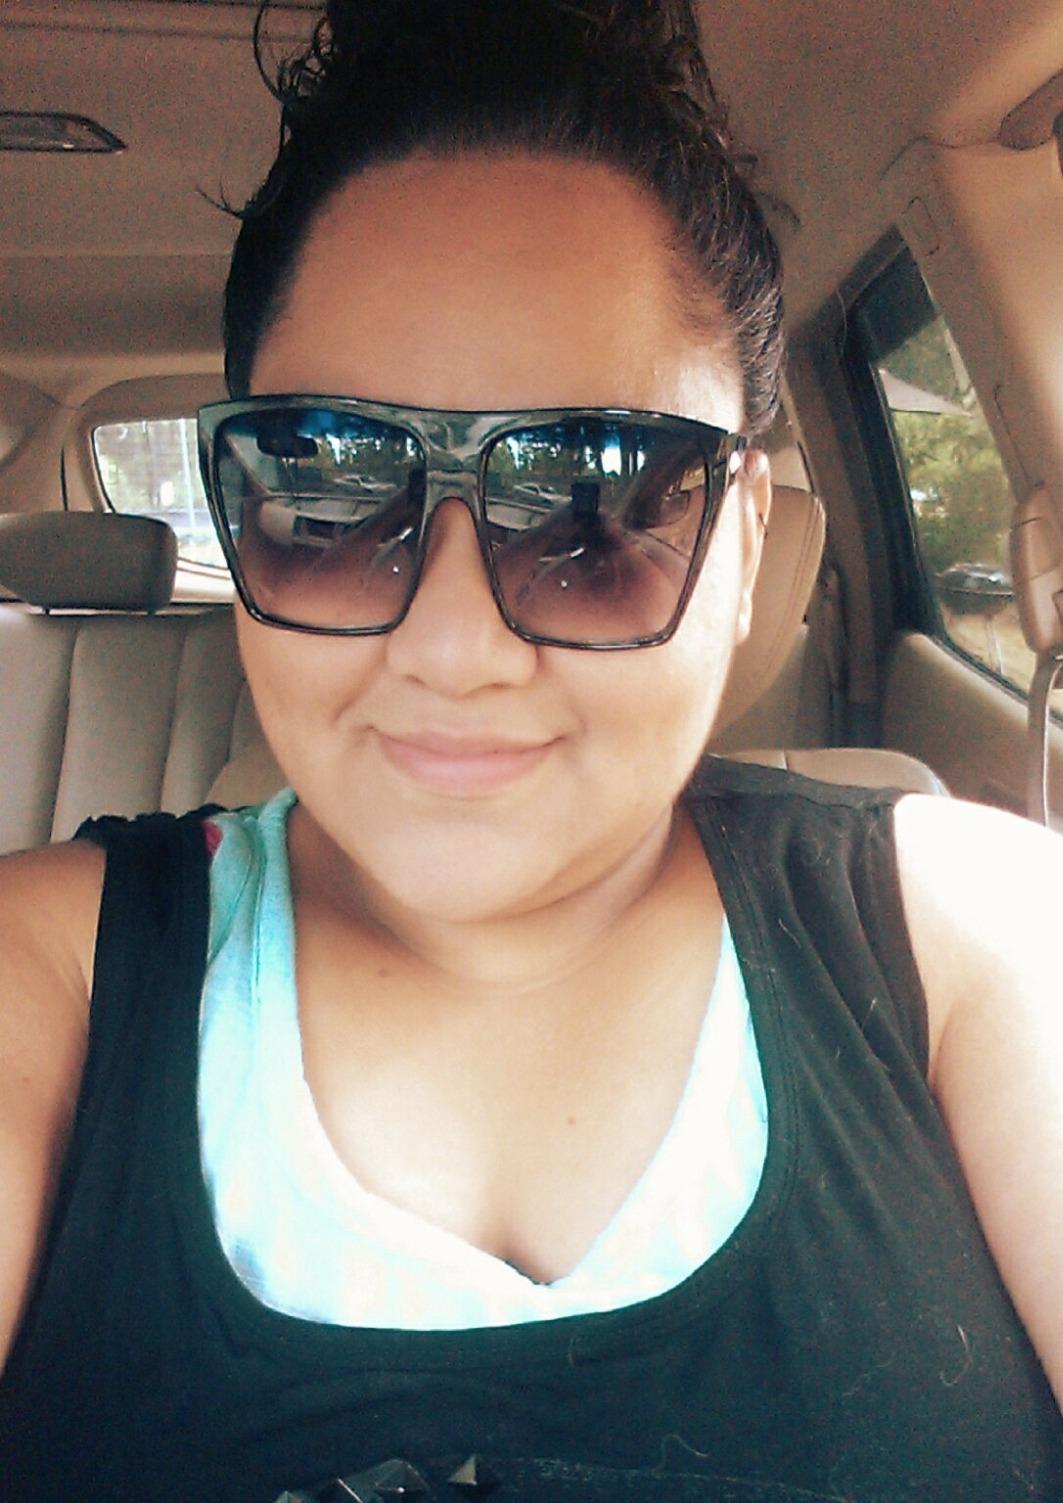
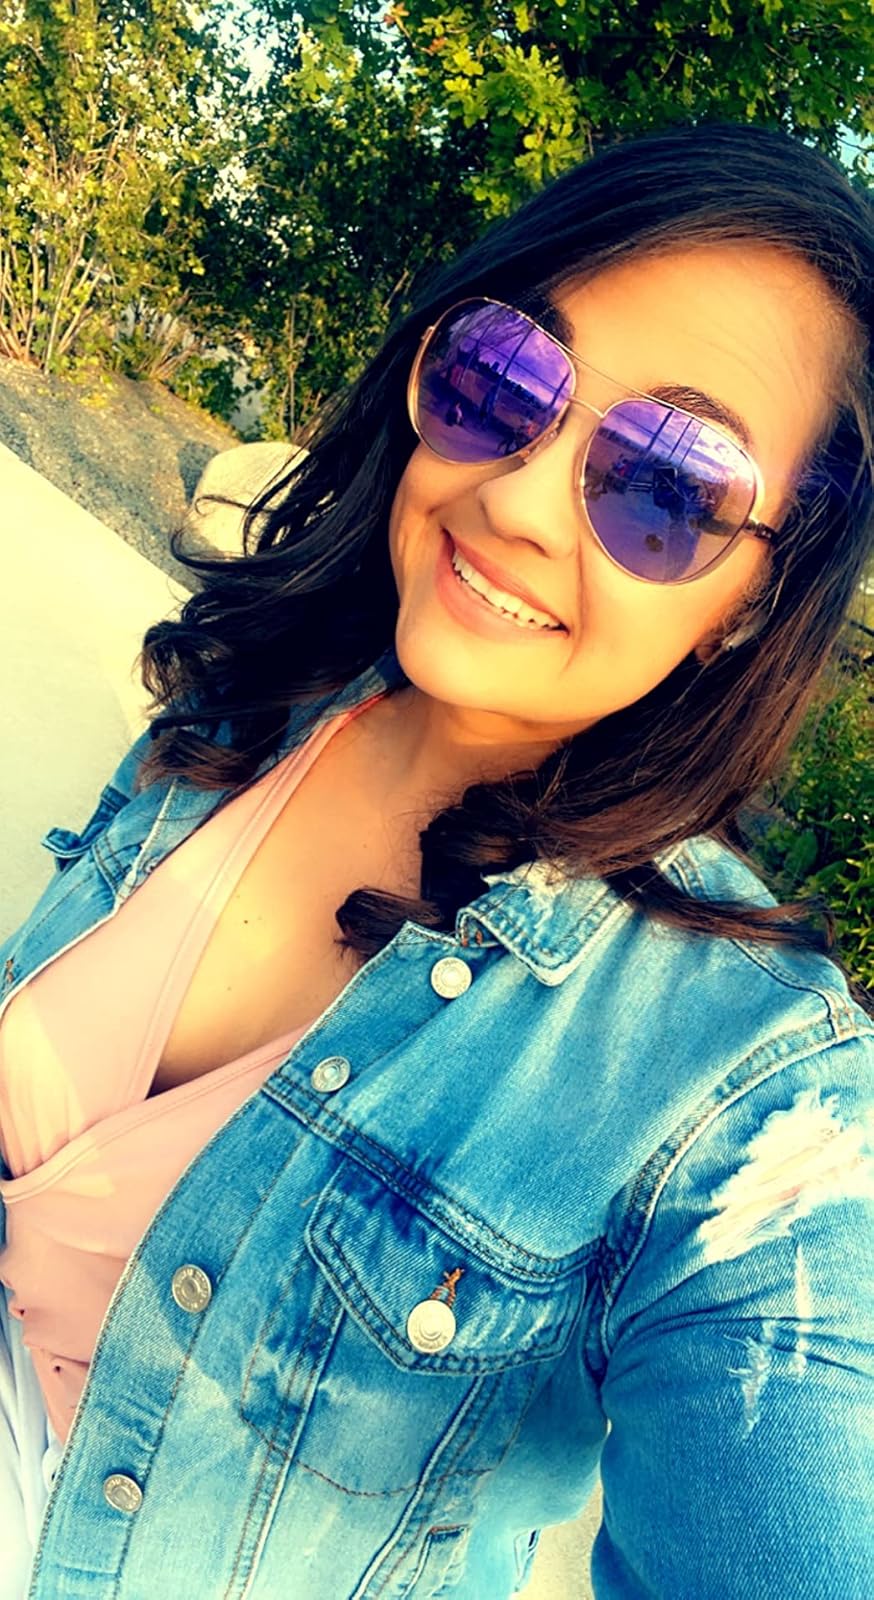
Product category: accessories_sunglasses
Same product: no